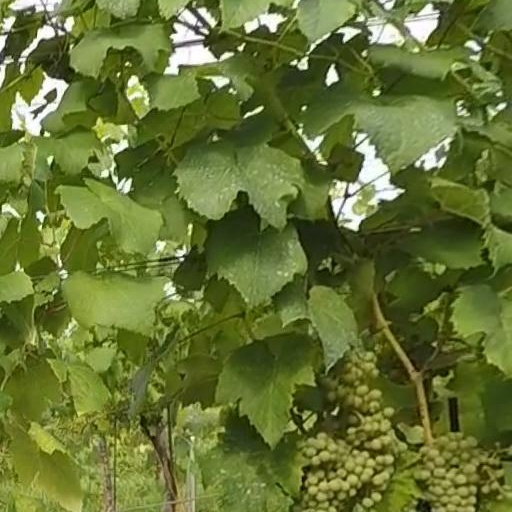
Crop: grape